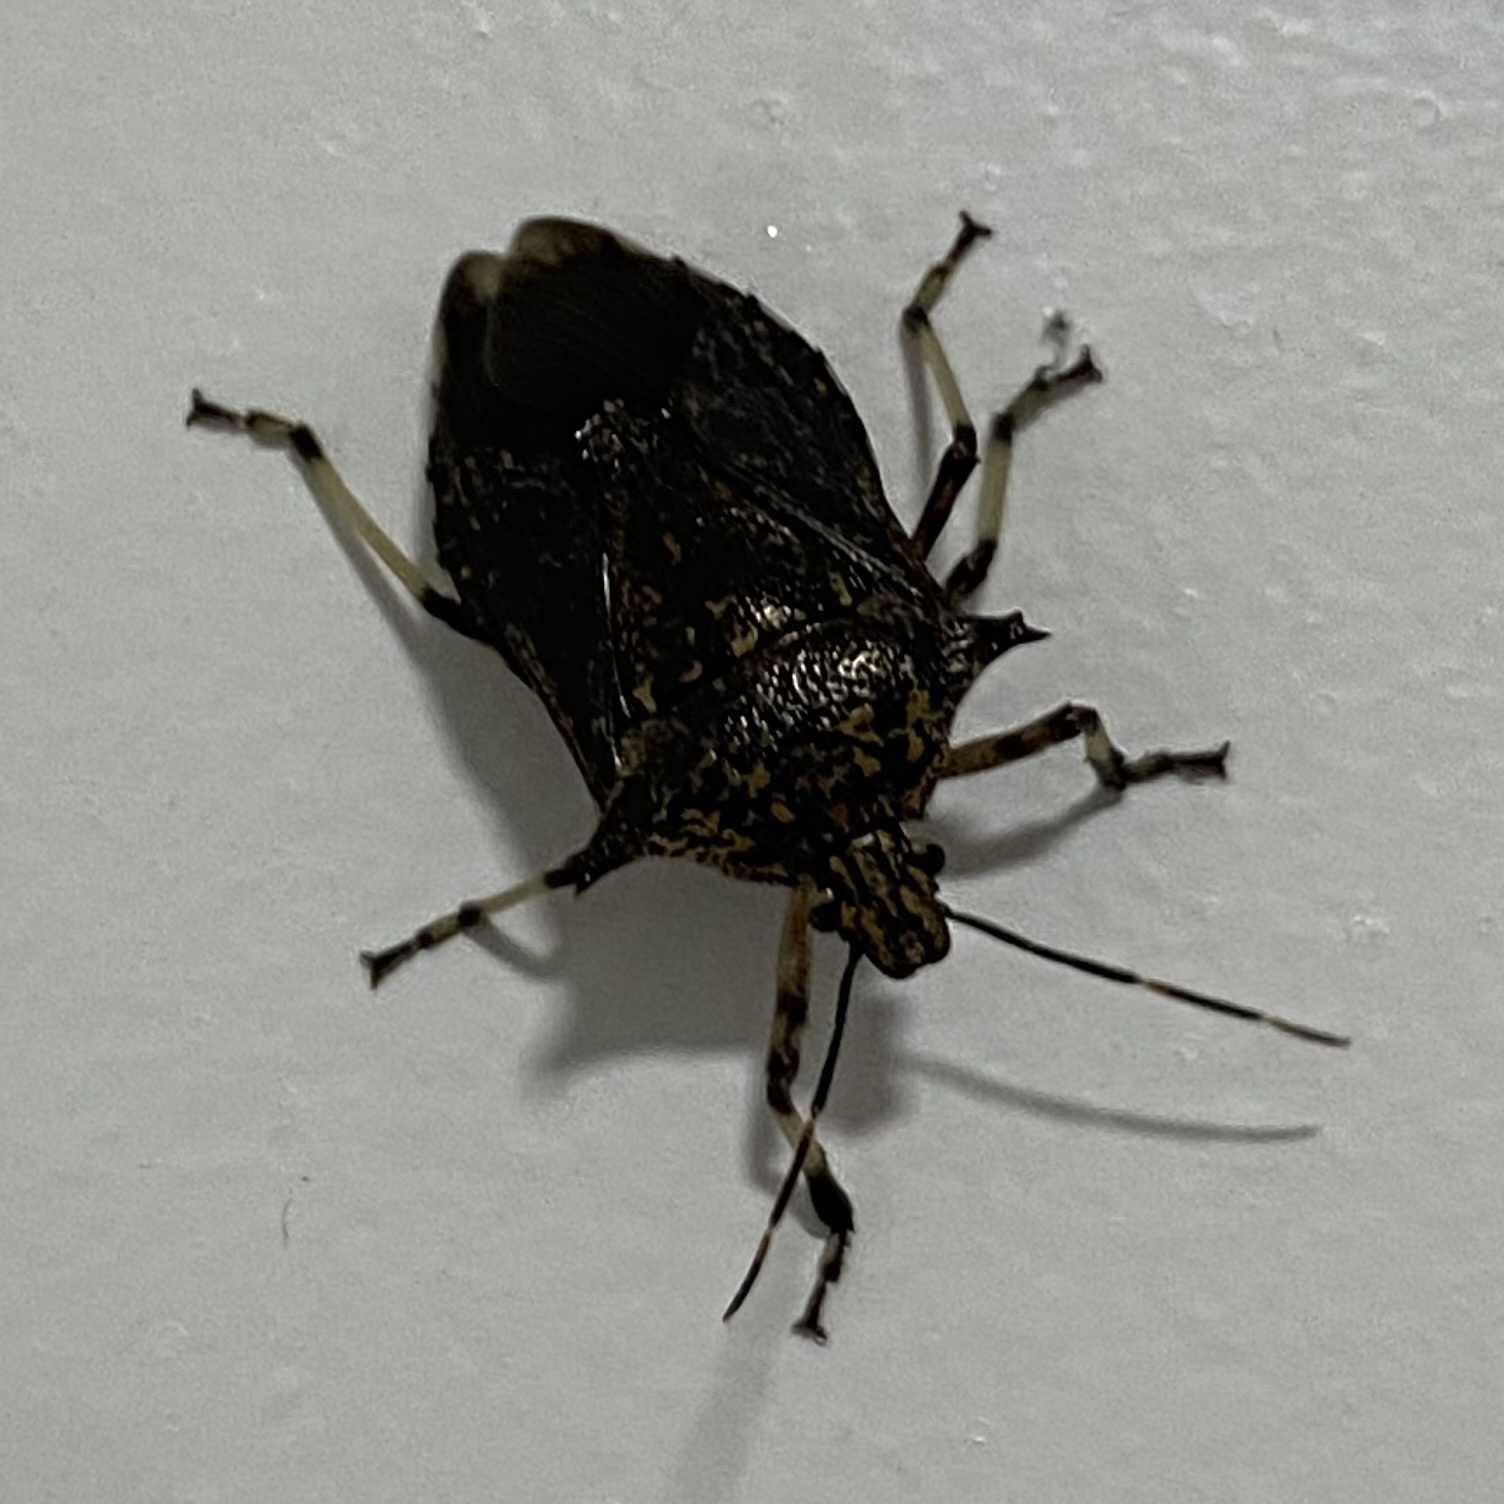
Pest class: stink_bug